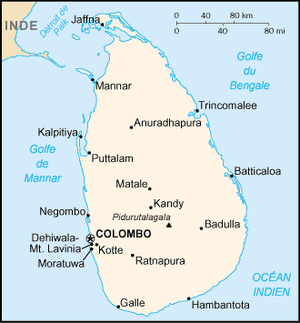
Carte en français du Sri Lanka
Le Sri Lanka, en forme longue république socialiste démocratique du Sri Lanka, est un État insulaire de 65 610 km² du sous-continent indien, situé au sud-est de l'Inde, et peuplé d'environ vingt-deux millions de personnes.
Chronologie en Asie